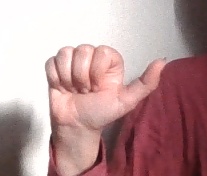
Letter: dhad